Ibbara Naduve Muddina Aata

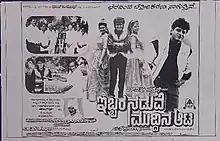
Theatrical release poster

Ibbara Naduve Muddina Aata is a 1996 Indian Kannada-language comedy-drama film directed by Relangi Narasimha Rao and produced by T. M. Venkataswamy. The film stars Shiva Rajkumar, Raghavendra Rajkumar, Kasthuri and Swarna. The film's score and soundtrack was composed by Sadhu Kokila. Cinematography was by Nagendra Kumar Mothukuri, director Relangi Narsimha Rao's long time collaborator.